Fever for Heights

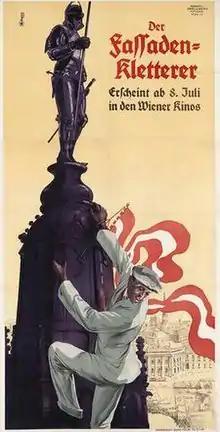
Austrian poster

Fever for Heights is a 1924 German silent film directed by Gernot Bock-Stieber and starring Sascha Gura, Hanni Reinwald and Erich Kaiser-Titz.